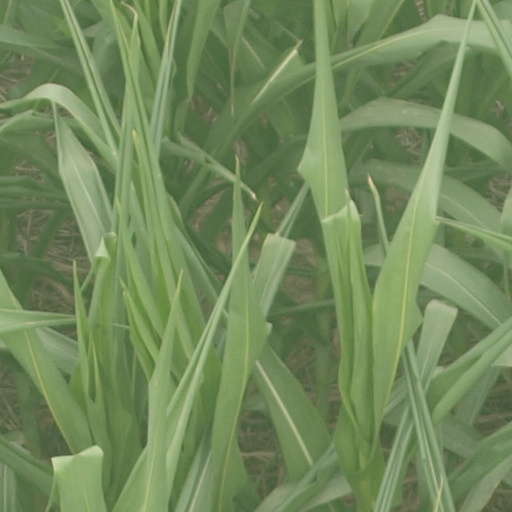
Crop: maize; corn